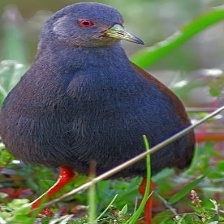
Species: BLACK TAIL CRAKE
Scientific name: AMAURORNIS BICOLOR